Hristo Karastoyanov

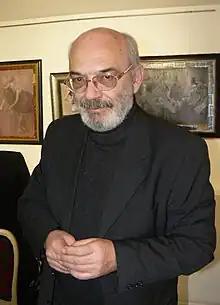

Hristo Karastoyanov (22 February 1950 – 23 January 2024) was a contemporary Bulgarian novelist.